Visakhapatnam Metropolitan Region Development Authority

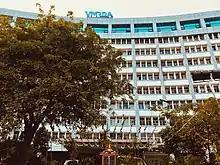
VMRDA Headquarters at Siripuram, Visakhapatnam

Under the jurisdiction of VMRDA, the "Visakhapatnam Metropolitan Region" (VMR), comprises, Visakhapatnam city and the districts of Vizianagaram,Visakhapatnam and Anakapalli. It is spread over an area of and has a population of .